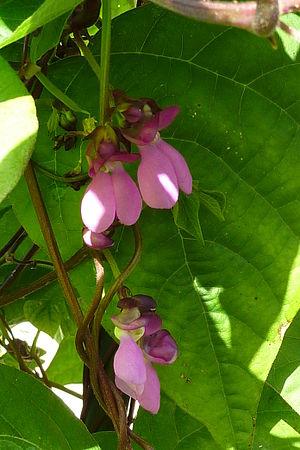
Fleurs de haricot commun
Le Haricot, ou Haricot commun, est une espèce de plantes annuelles de la famille des Fabaceae, du genre Phaseolus, couramment cultivée comme légume ou légumineuse. On en consomme soit le fruit, haricot vert ou « mange-tout », soit les graines, riches en protéines. Le terme « haricot » désigne aussi ces parties consommées, les graines ou les gousses.